Hamzeh Salameh

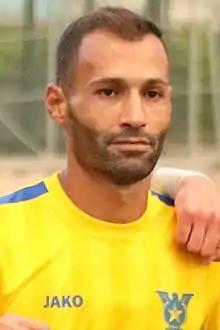
Salameh with Safa in 2020

Hamzeh Jihad Salameh (born 3 May 1986) is a Lebanese footballer who plays as a defensive midfielder.